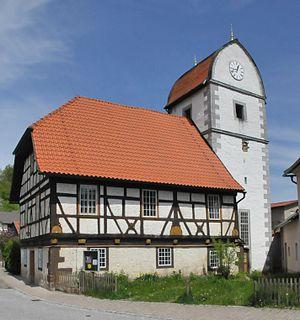
Wallbach est une municipalité allemande du land de Thuringe, dans l'arrondissement de Schmalkalden-Meiningen, au centre de l'Allemagne. En 2015, sa population est de 367 habitants.